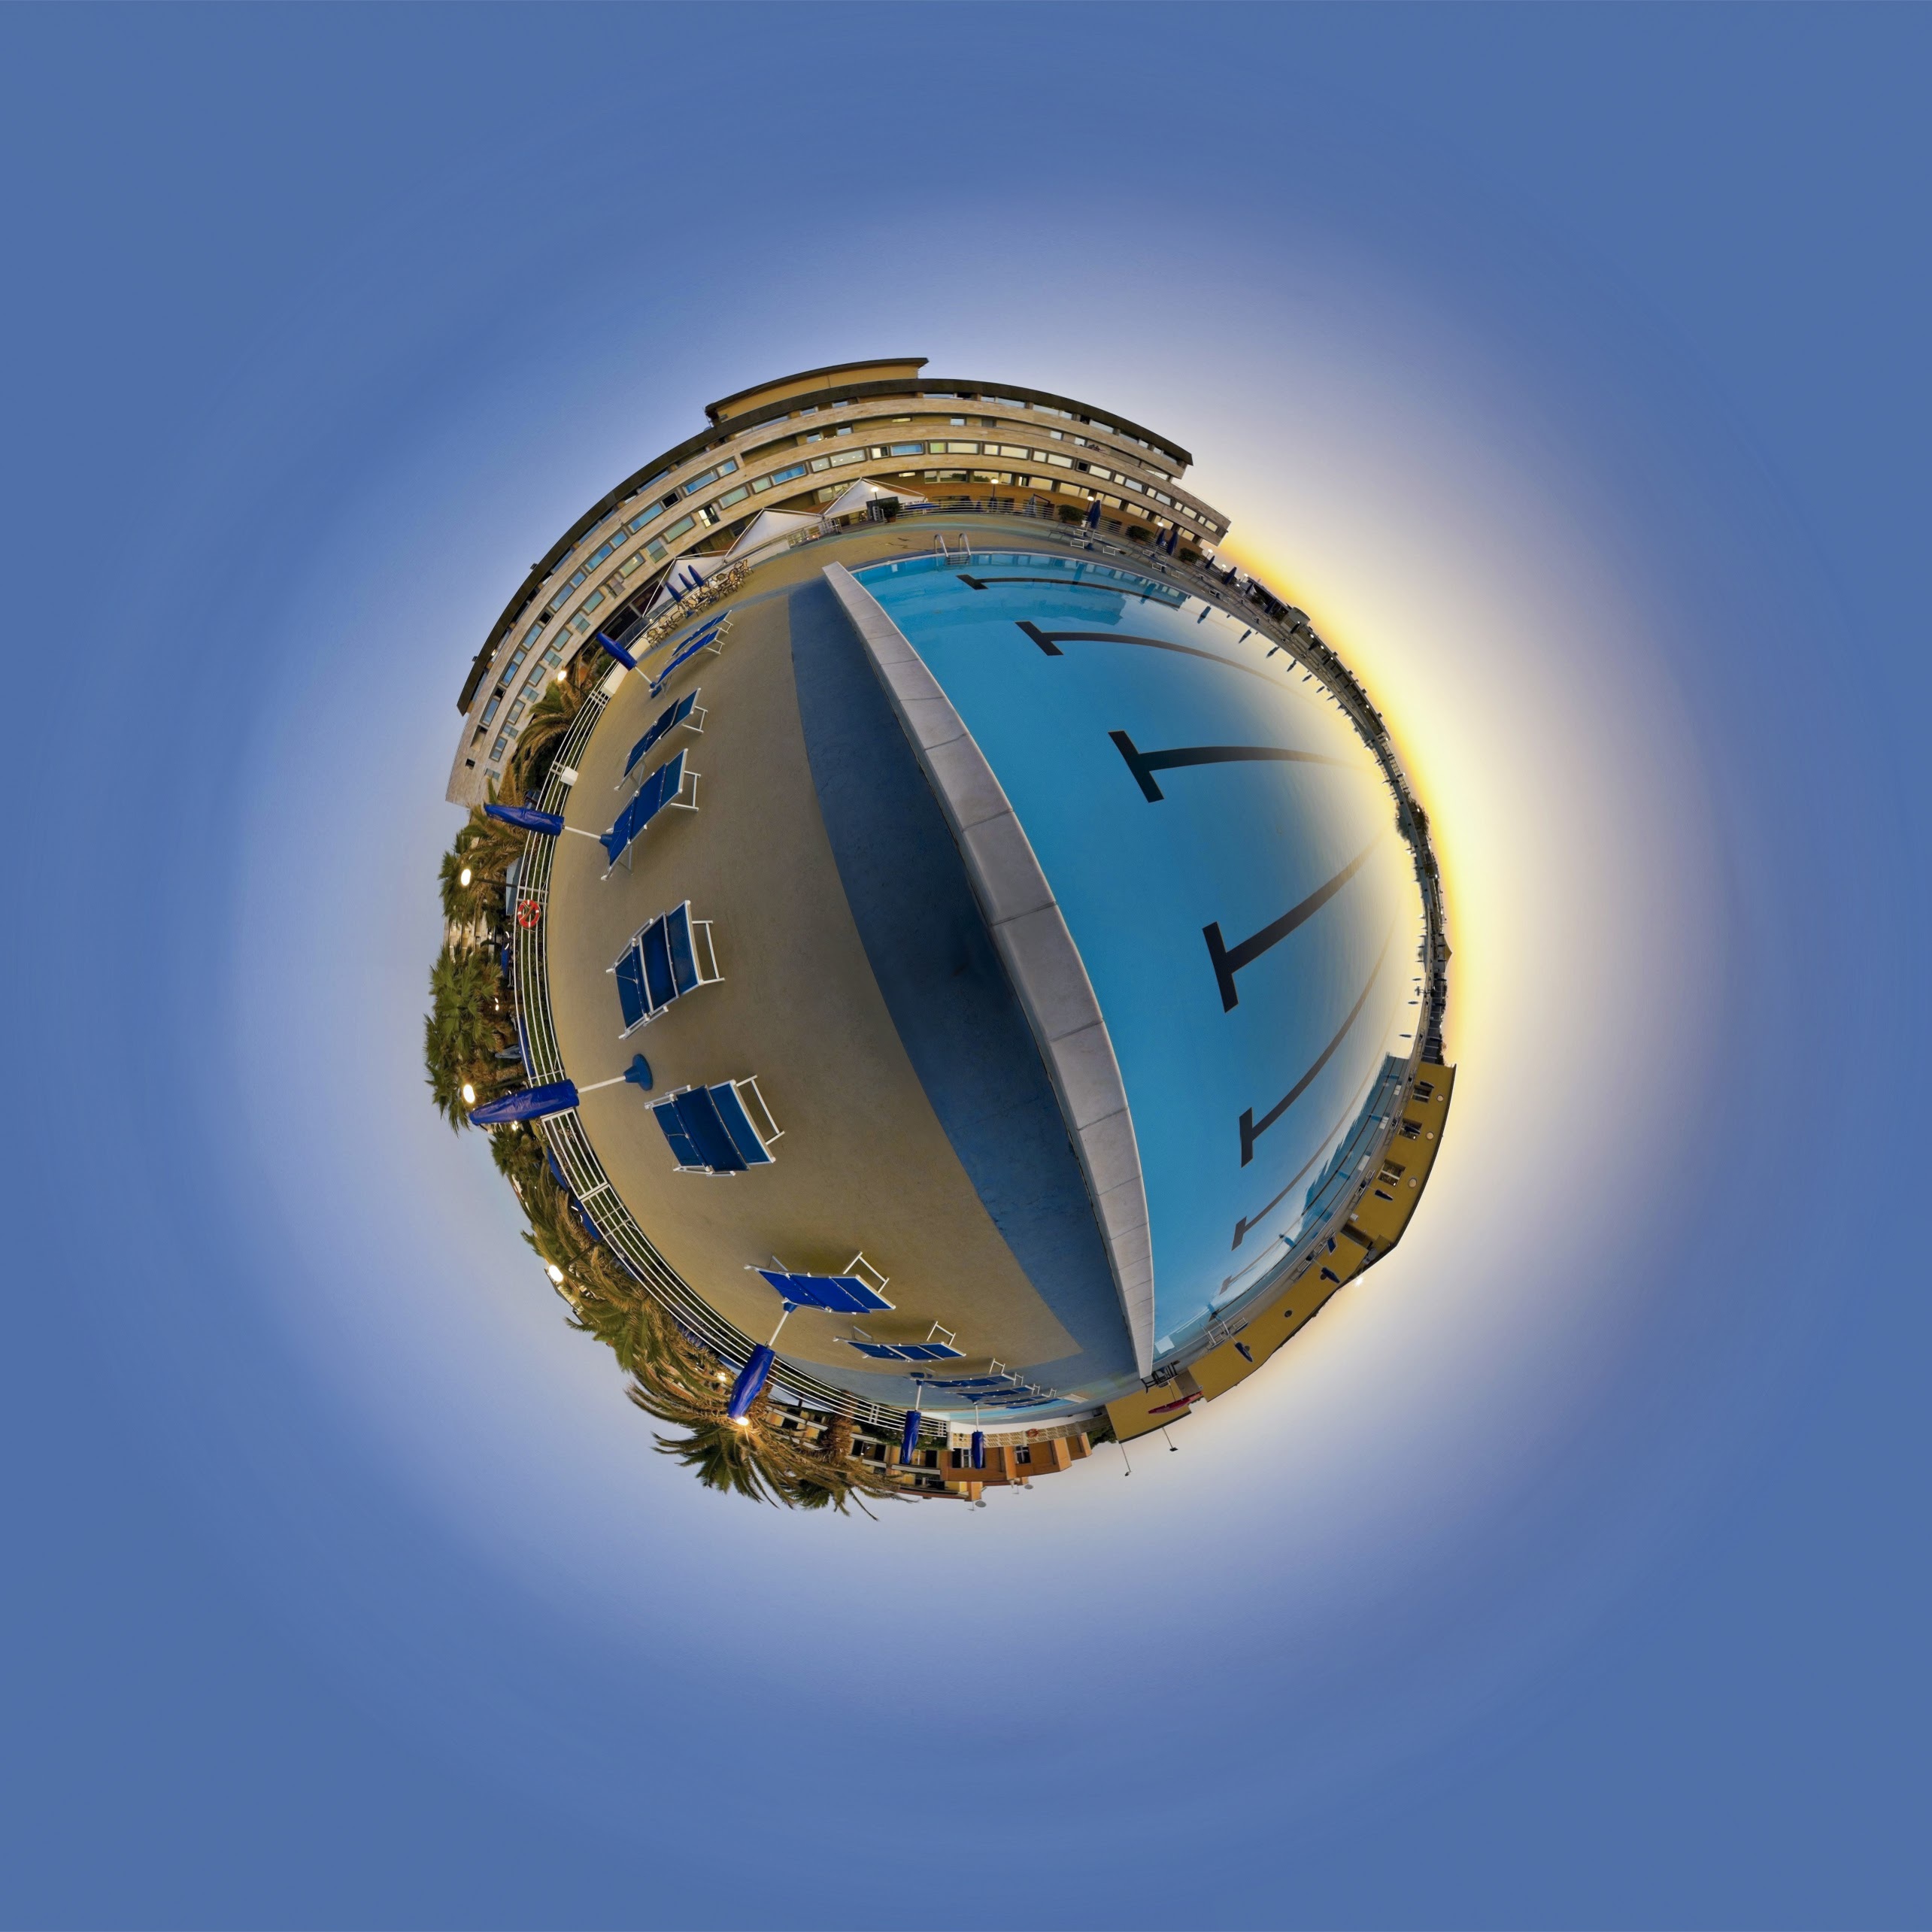
blue, reflection, atmosphere of earth, circle, illustration, computer wallpaper, stadium, sphere